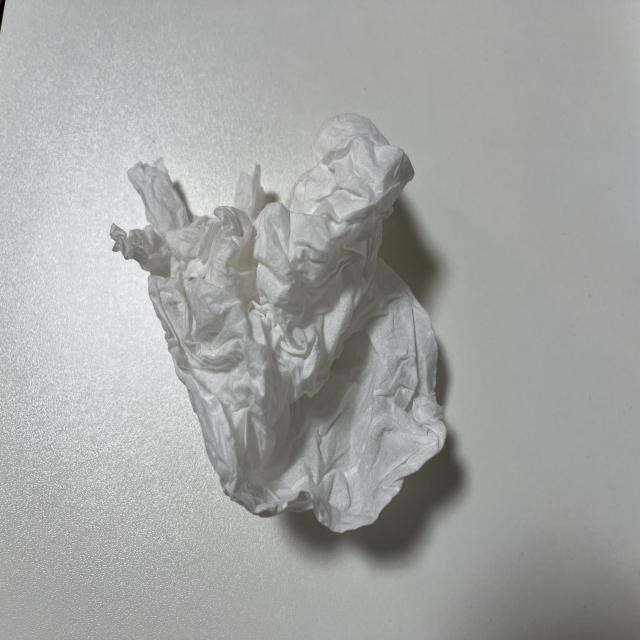
Label: tissues